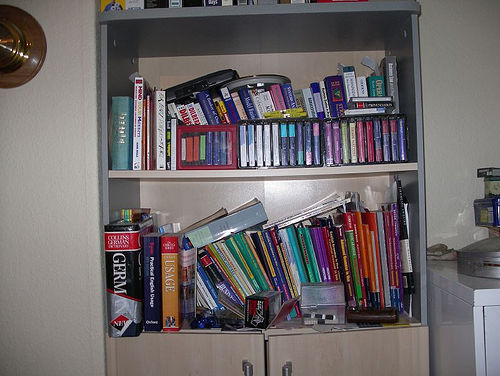
user: Given an image and a question. Answer the question in a short answer. Question: How many world cups has this country won? Short Answer:
assistant: 0